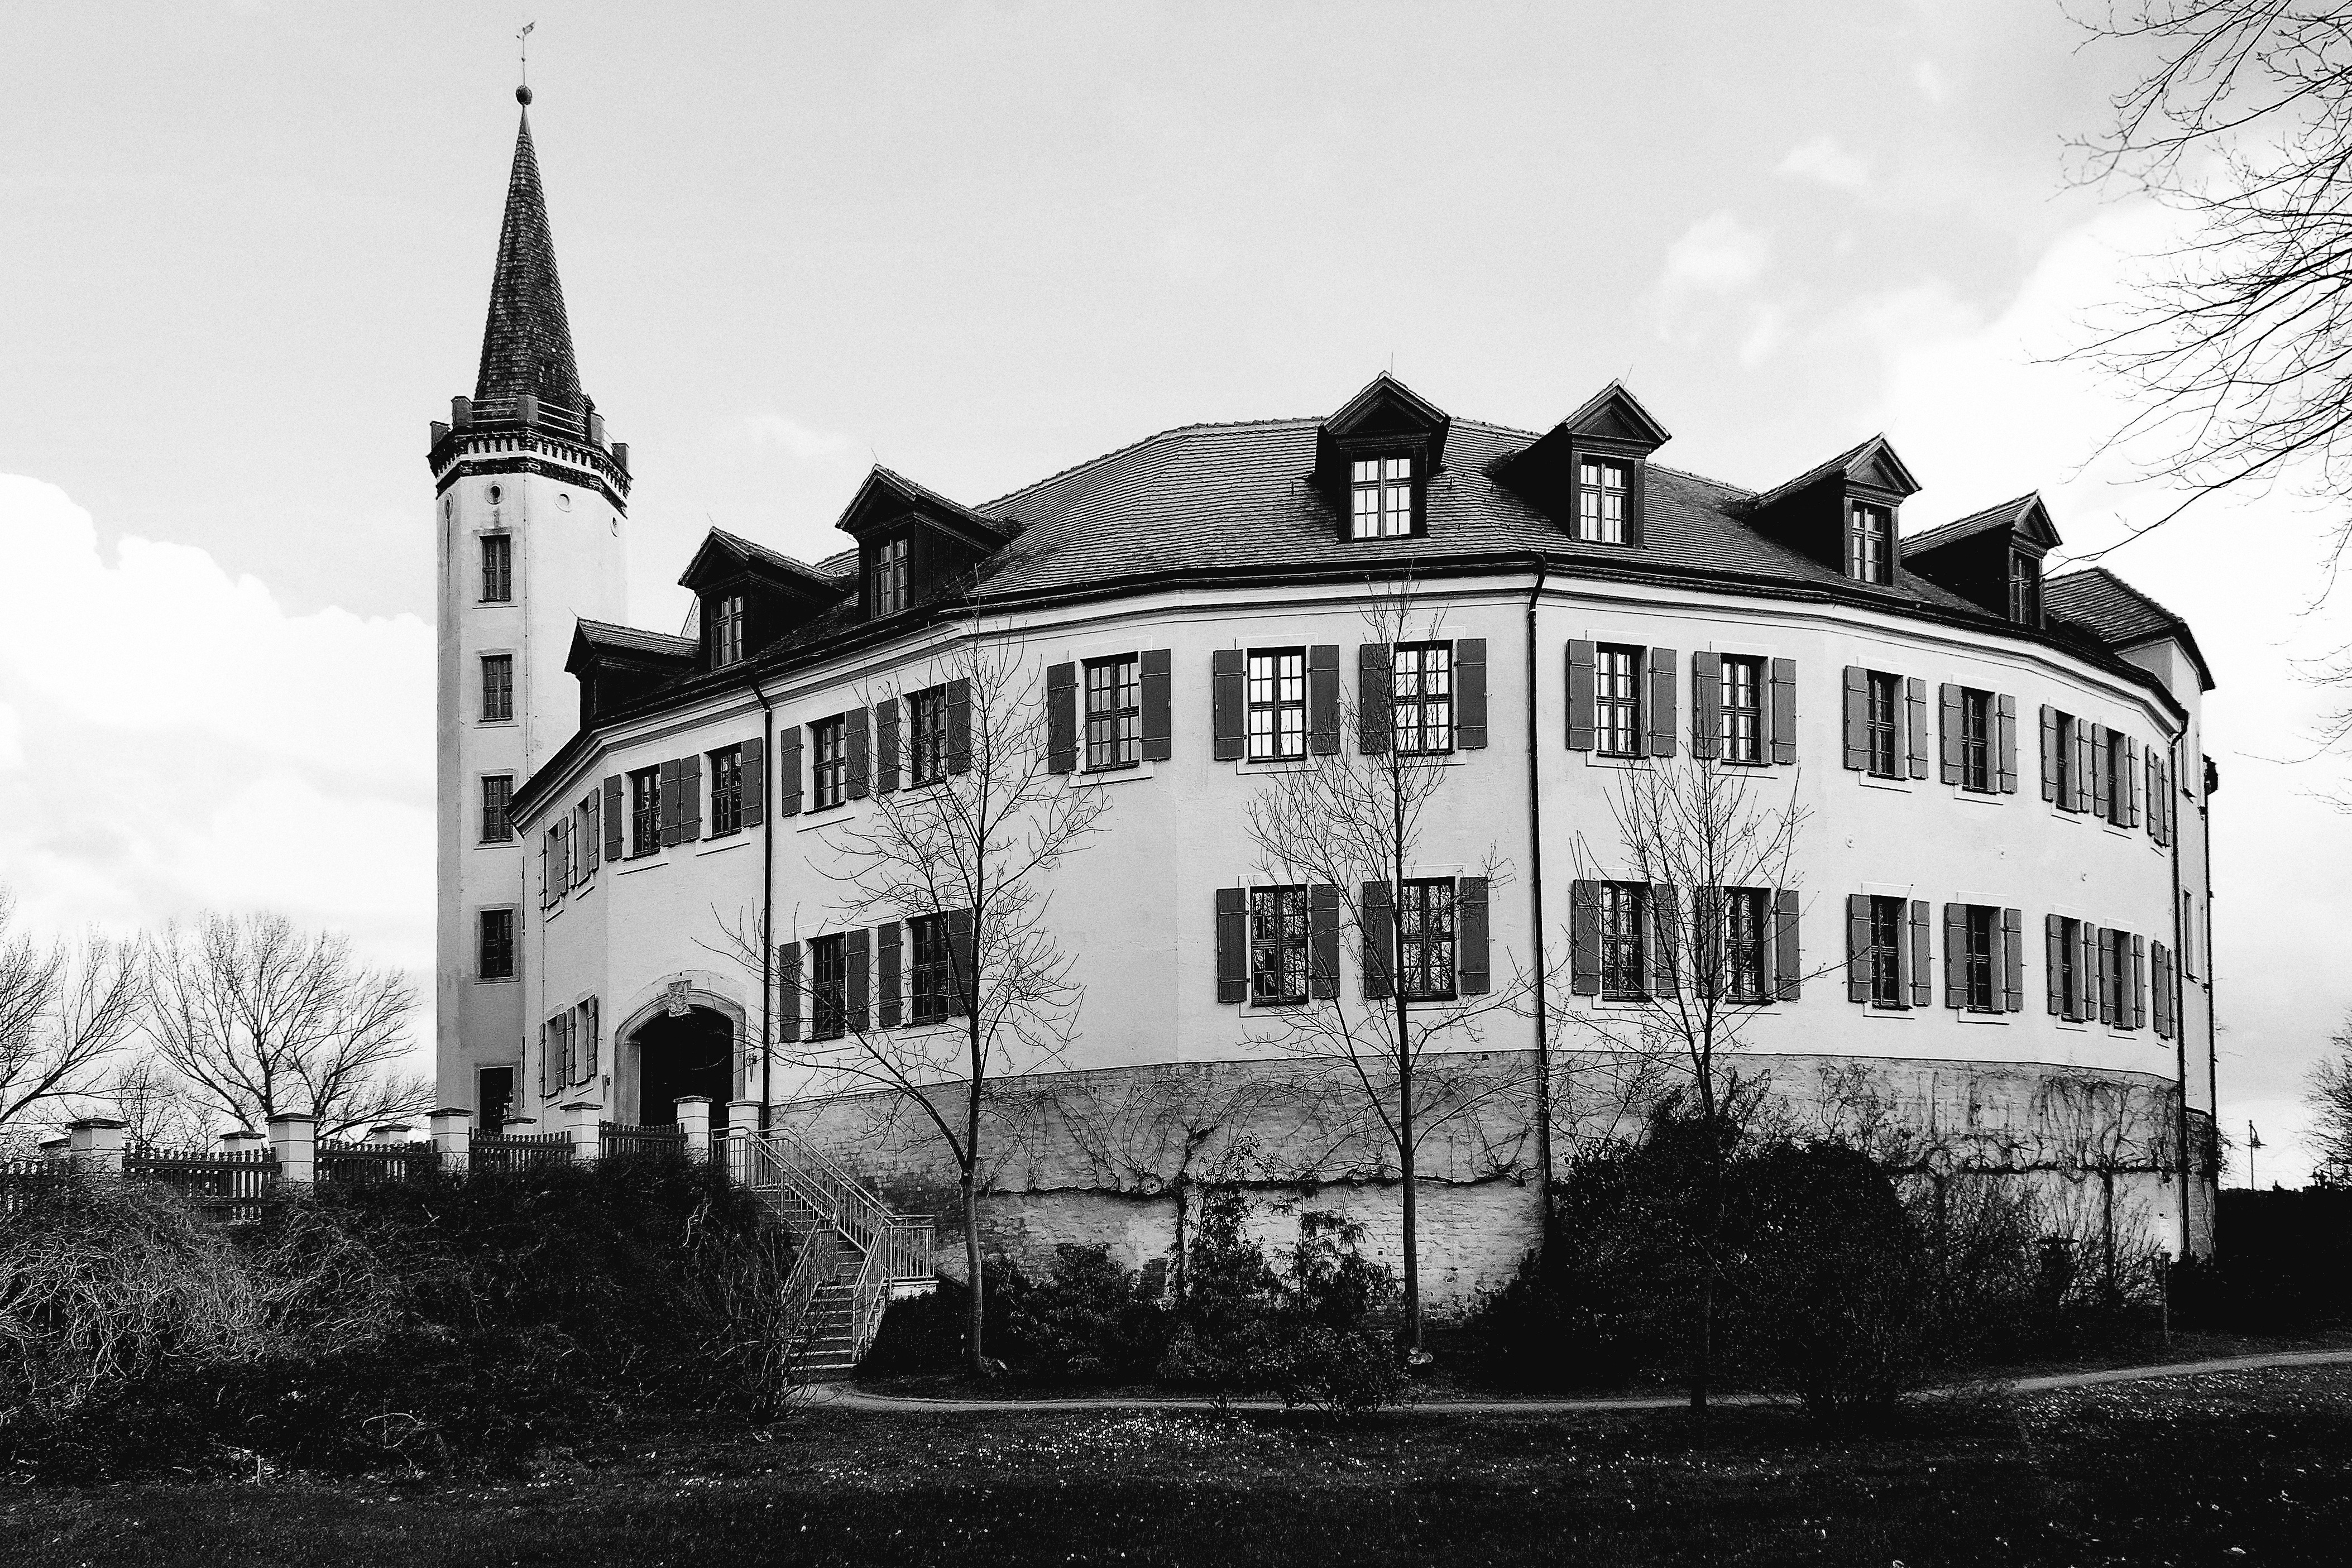
black and white, architecture, photography, house, building, chateau, castle, monochrome, history, estate, monochrome photography, jessen, jessen magpie